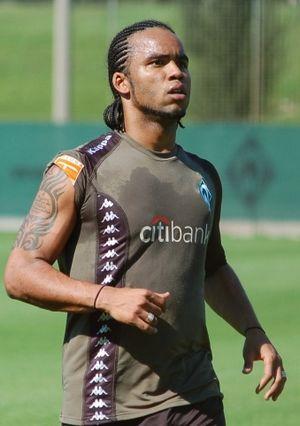
Carlos Alberto, de son vrai nom Carlos Alberto Gomes de Jesus, est un footballeur brésilien né le 11 décembre 1984 à Rio de Janeiro. Il joue au poste de milieu offensif ou un peu plus haut au poste de demi-offensif au CA Paranaense.